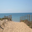
Label: sea